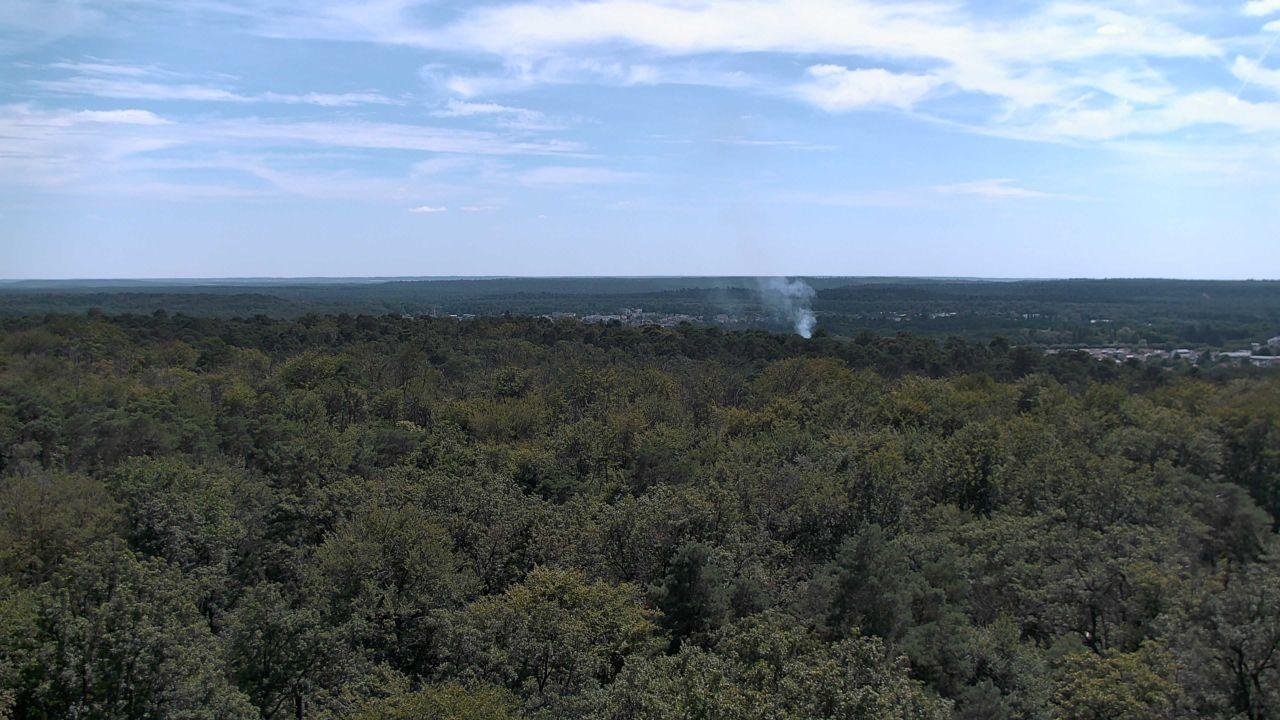
Fire: no
Smoke: yes